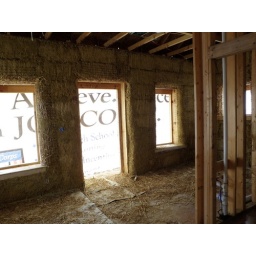
93 - rough coat with mesh around windows and doors